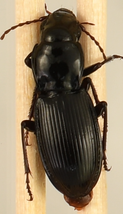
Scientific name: Pterostichus acutipes acutipes
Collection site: Great Smoky Mountains National Park NEON (GRSM), plot GRSM_012